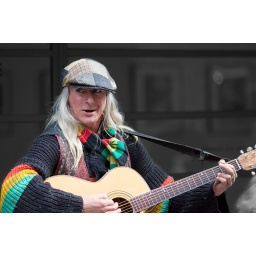
A favourite subject, performing at the usual location, meeting house square market in temple bar, Dublin.